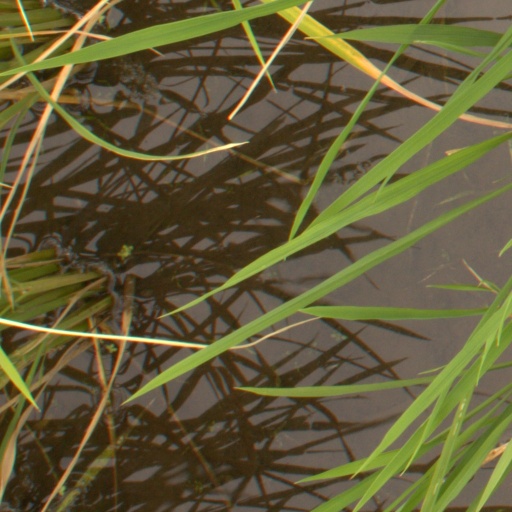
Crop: rice